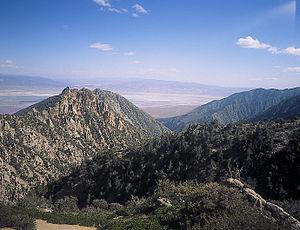
Le lac Owens est totalement asséché, et se situe à l'est de la Californie.